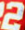
Number: 2